Fridel Meyer

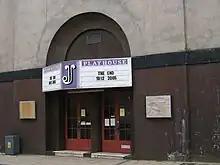
Berwick Playhouse, where Meyer spoke for peace

Meyer spoke for peace, too. Interviewed in 1933 on the stage of Berwick Playhouse, she said,